Gael Murphy

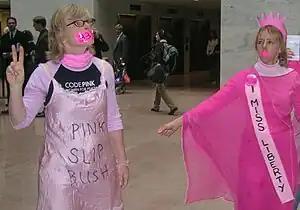
Gael Murphy, left, and Medea Benjamin at an April 2007 protest at the Senate Hart office building.

Gael Murphy, a resident of Washington, D.C., is an anti-war activist with Code Pink who has planned or participated in many of its high-profile protests and activities against the Iraq War.